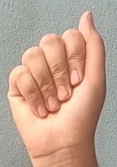
ASL sign: A